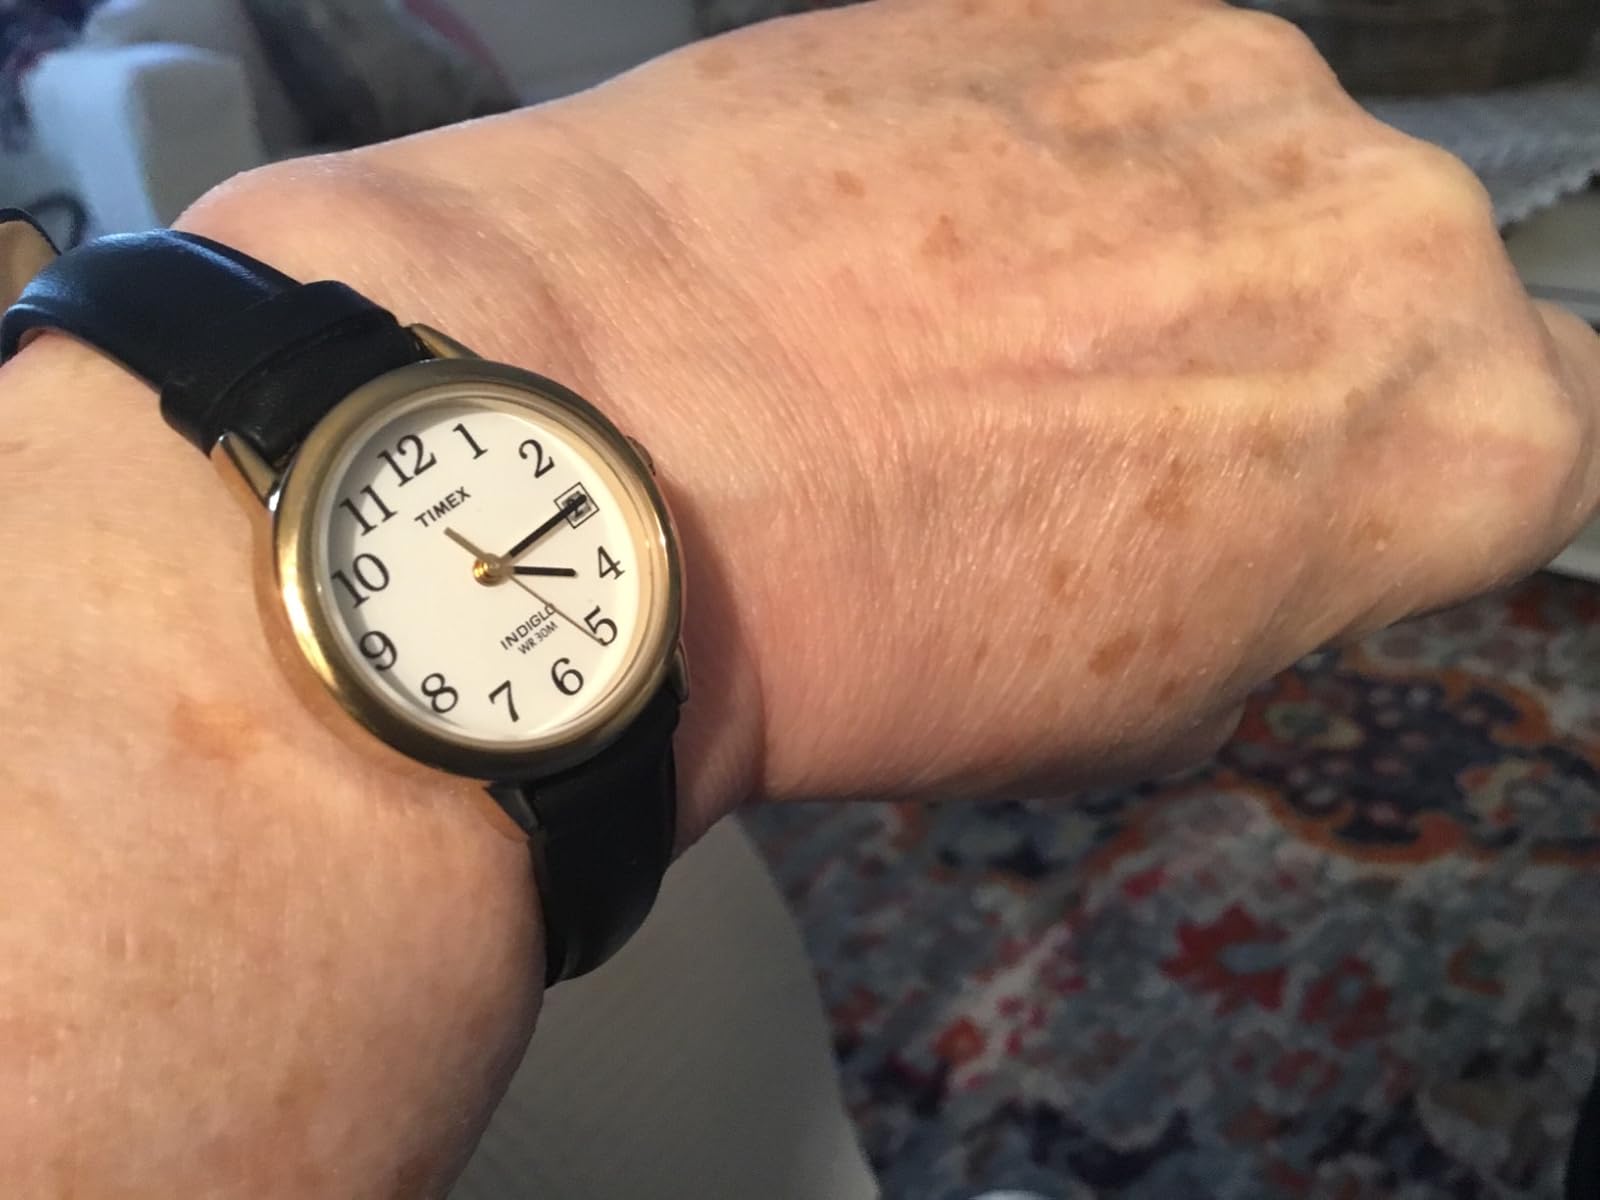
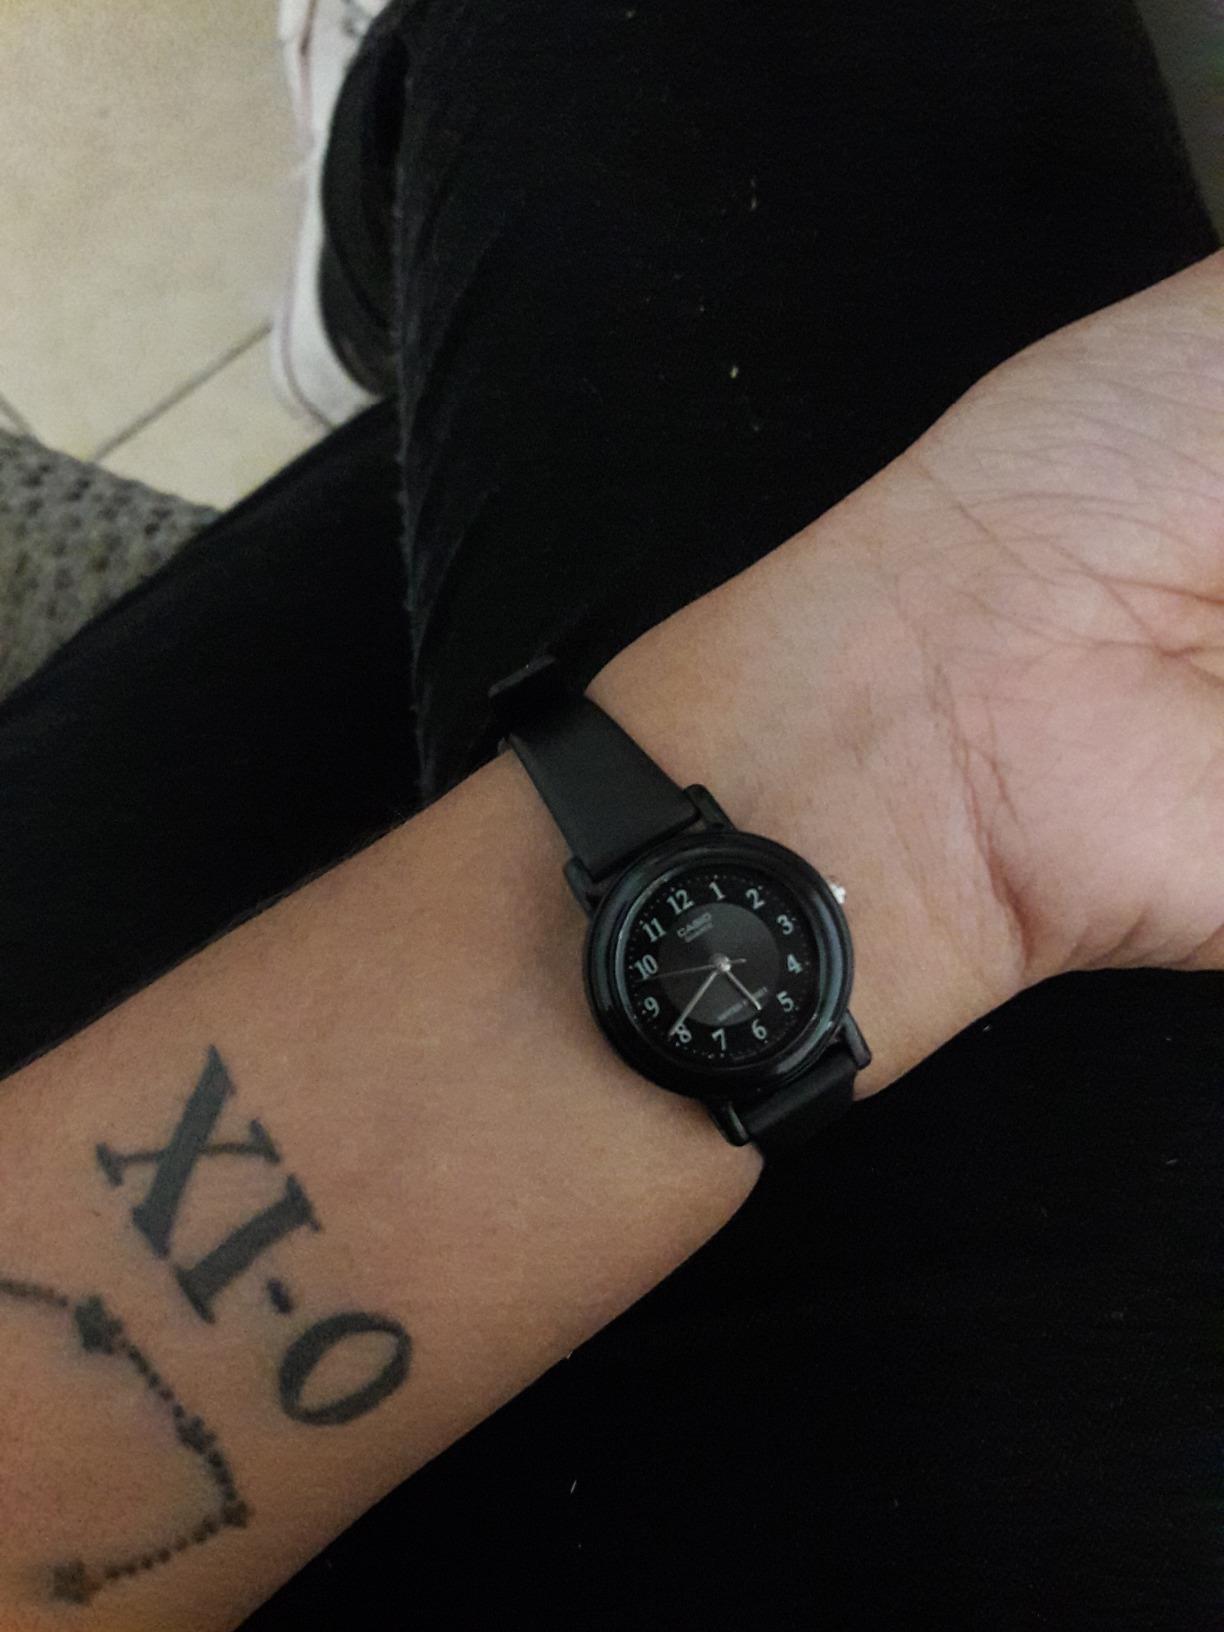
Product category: accessories_watch
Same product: no